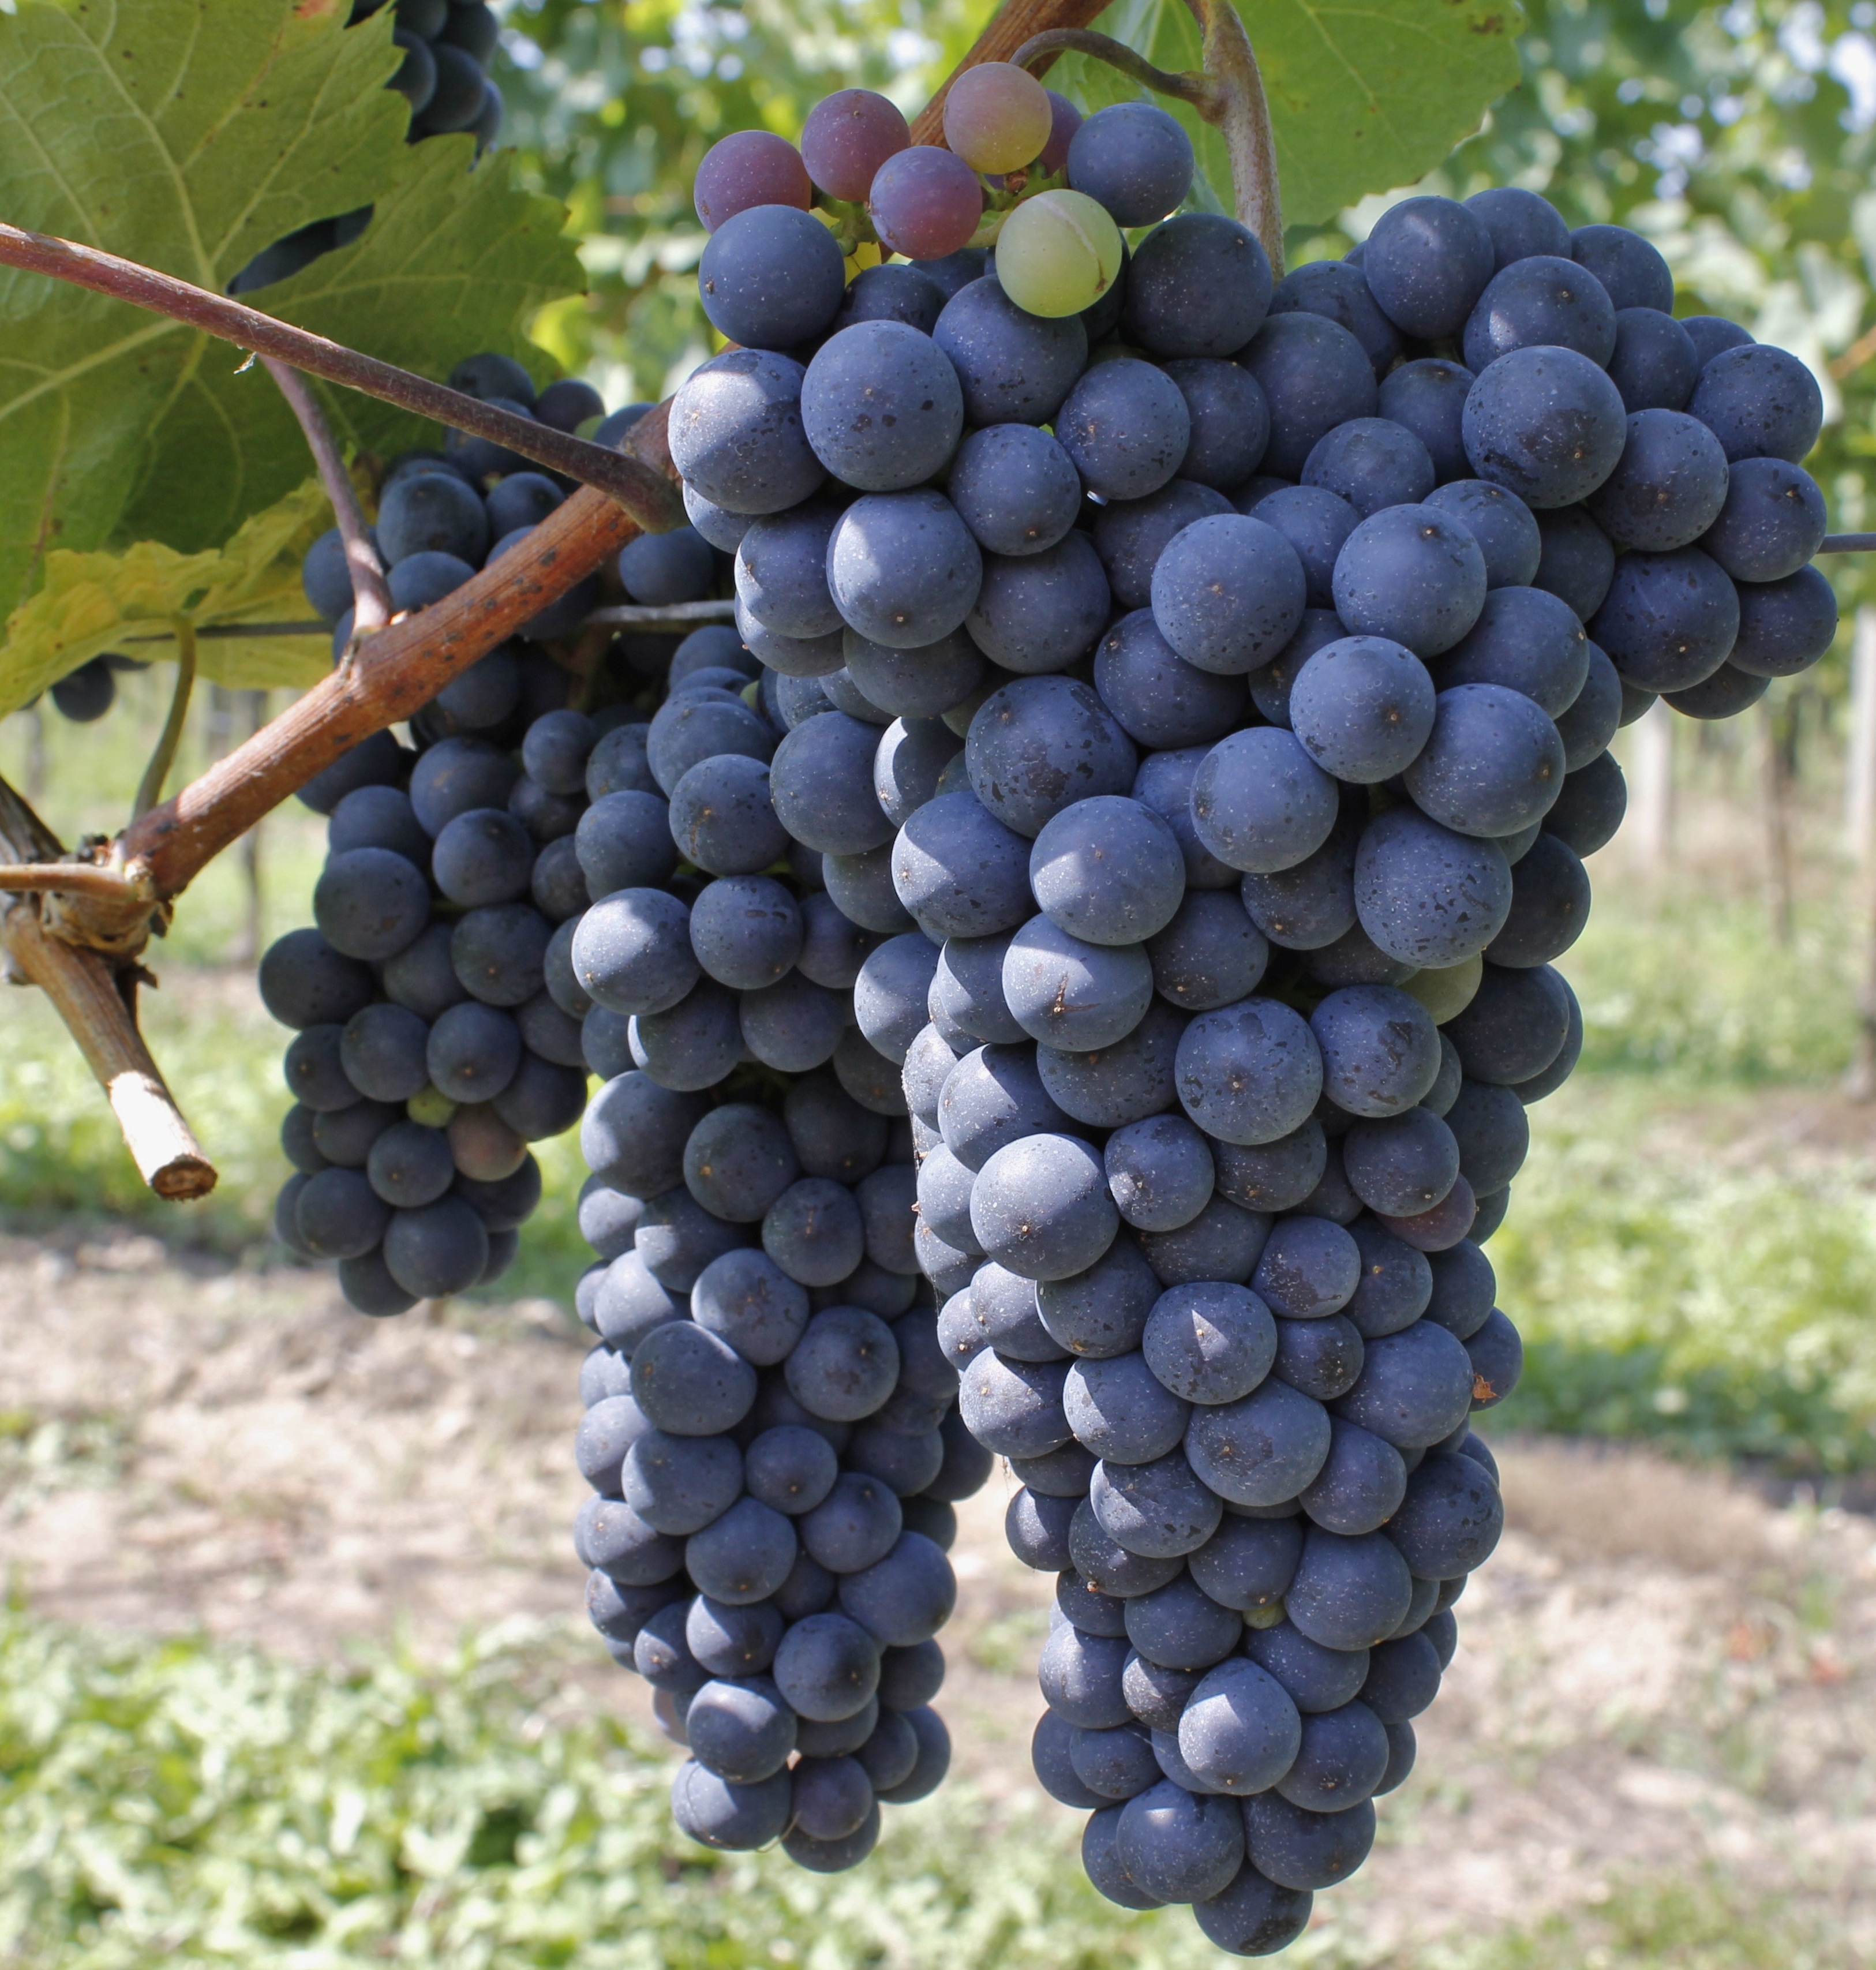
plant, grape, wine, fruit, sweet, food, harvest, produce, agriculture, grapes, vitamins, flowering plant, vitis, reading time, sultana, land plant, grapevine family, zante currant